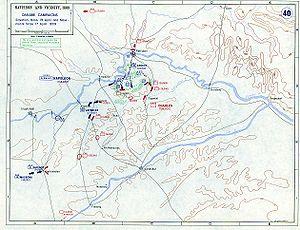
La guerre de la Cinquième Coalition est un conflit qui opposa une coalition menée par l'Empire d'Autriche et le Royaume-Uni à l'Empire français de Napoléon et à la Bavière. Les engagements entre la France et l'Autriche, les deux principaux belligérants, se déroulèrent dans toute l'Europe centrale entre avril et juillet 1809 et causèrent de lourdes pertes dans les deux camps. Le Royaume-Uni, déjà impliqué sur le continent dans la guerre d'Espagne, lança une expédition dans les Pays-Bas pour soulager l'Autriche mais celle-ci ne permit pas de changer le cours de la guerre. Malgré quelques victoires défensives mineures, l'absence dans la coalition de la Russie ou de la Prusse permit à Napoléon de remporter sur l'Autriche, dépassée en nombre, une victoire décisive lors de la sanglante bataille de Wagram.